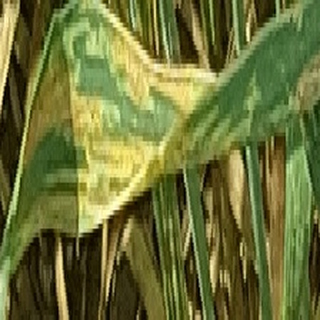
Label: wheat_yellow_rust